Ulica Sezamkowa

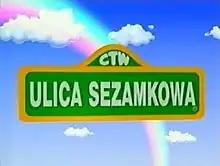

Ulica Sezamkowa is the Polish co-production of the children's television series "Sesame Street". It first aired in late 1996.